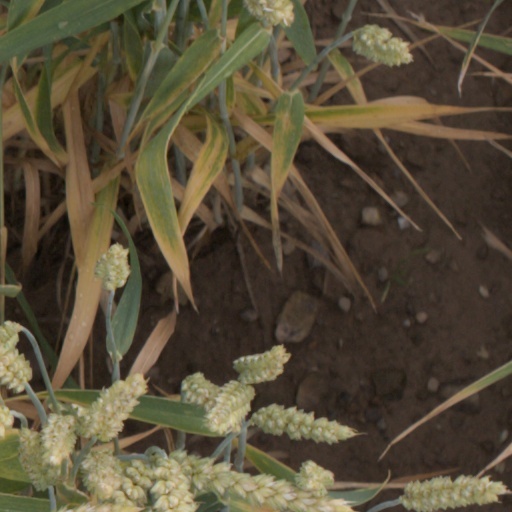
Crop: wheat